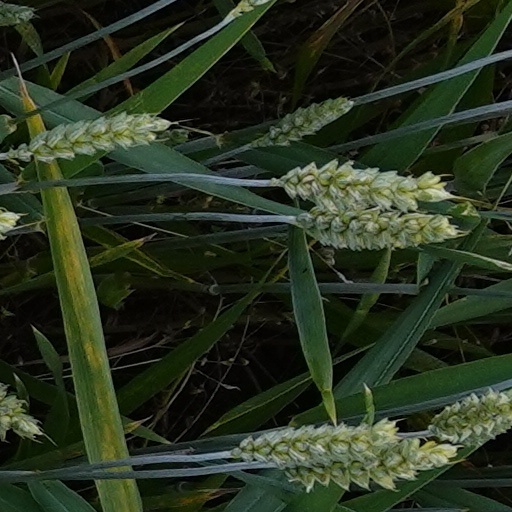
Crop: wheat